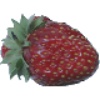
Label: strawberry_wedge